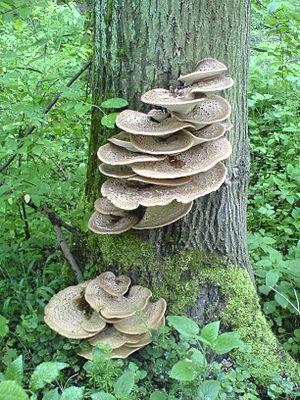
Le Polypore écailleux est une espèce de champignons basidiomycètes lignicoles de la famille des Polyporacées.